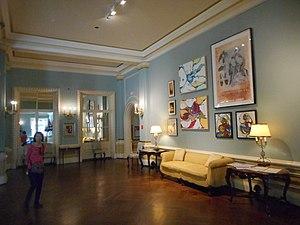
Rideau Hall, Ottawa